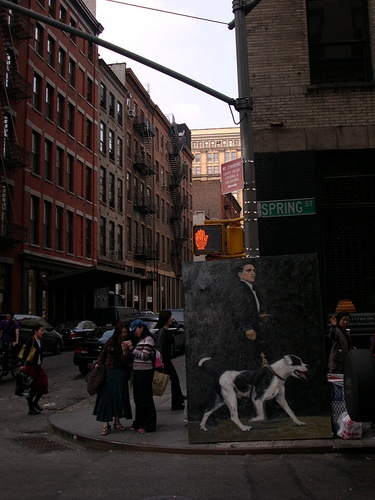
Many pedestrians are navigating around a street corner
a painting of a person and a dog on a city street
A crowd of people walking down a busy city street.
A painting of a man walking his dog, sitting on a sidewalk.
A dog and people are on a dark city street, difficult to make out details.